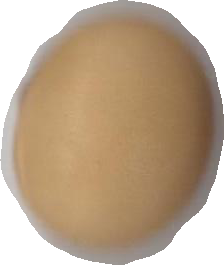
Variety: Anjasmoro